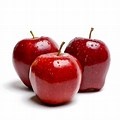
Label: apple